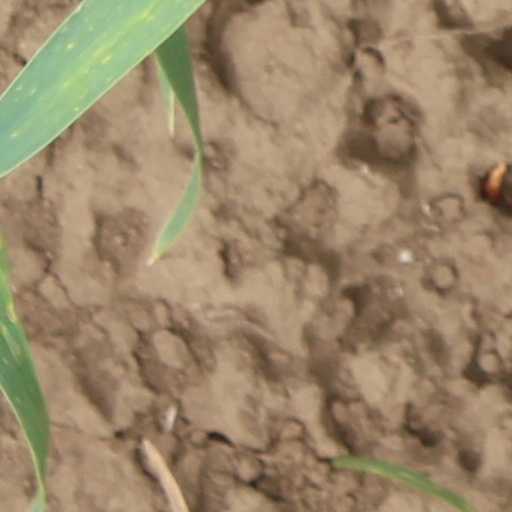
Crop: wheat